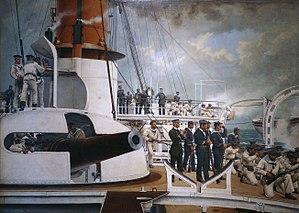
Le Vauban (cuirassé) Par Paul Jazet (1848-1918).
La classe Vauban est une classe de deux cuirassés de croisière à barbettes qui servirent de 1886 à 1905 dans la Marine française.
Le Vauban est un cuirassé à coque en fer de la classe Vauban ayant été en service dans la Marine française. Lancé en 1882, il entre en service en 1886 ; il est retiré du service en 1905.
Le Duguesclin est un cuirassé à coque en fer de la classe Vauban ayant été en service dans la Marine française. Lancé en 1883, il entre en service en 1886 ; il est retiré du service en 1904.